Describe the emotion expressed in this image:  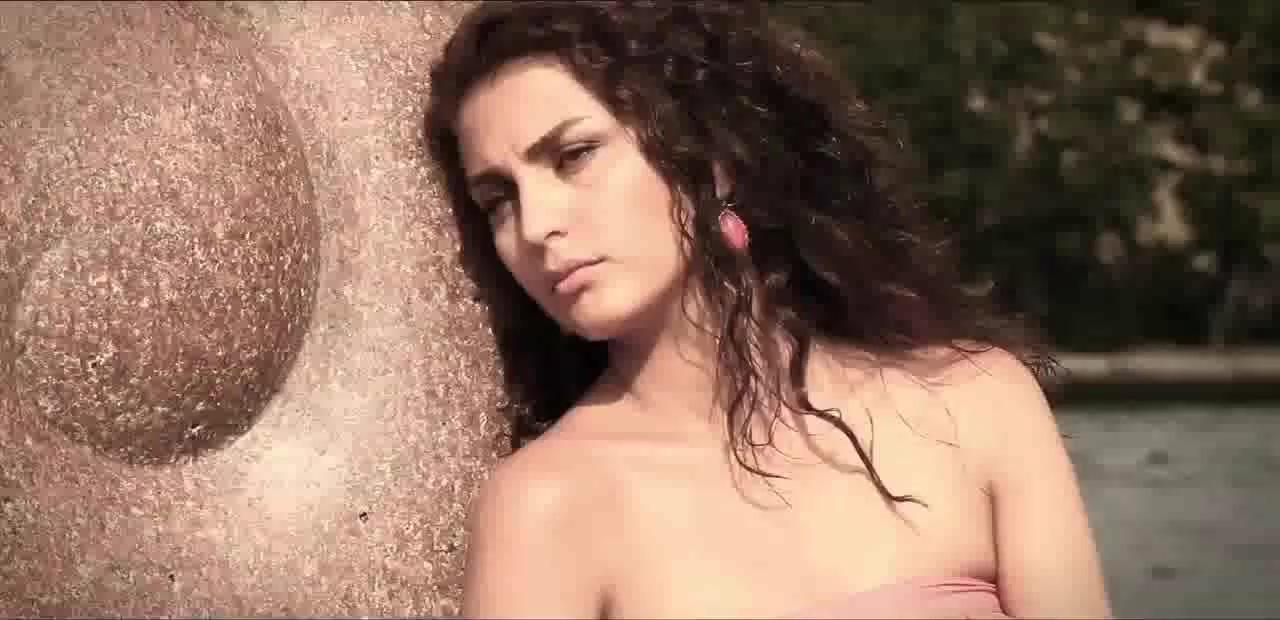
This person displays Suffering, valence and arousal with low intensity.